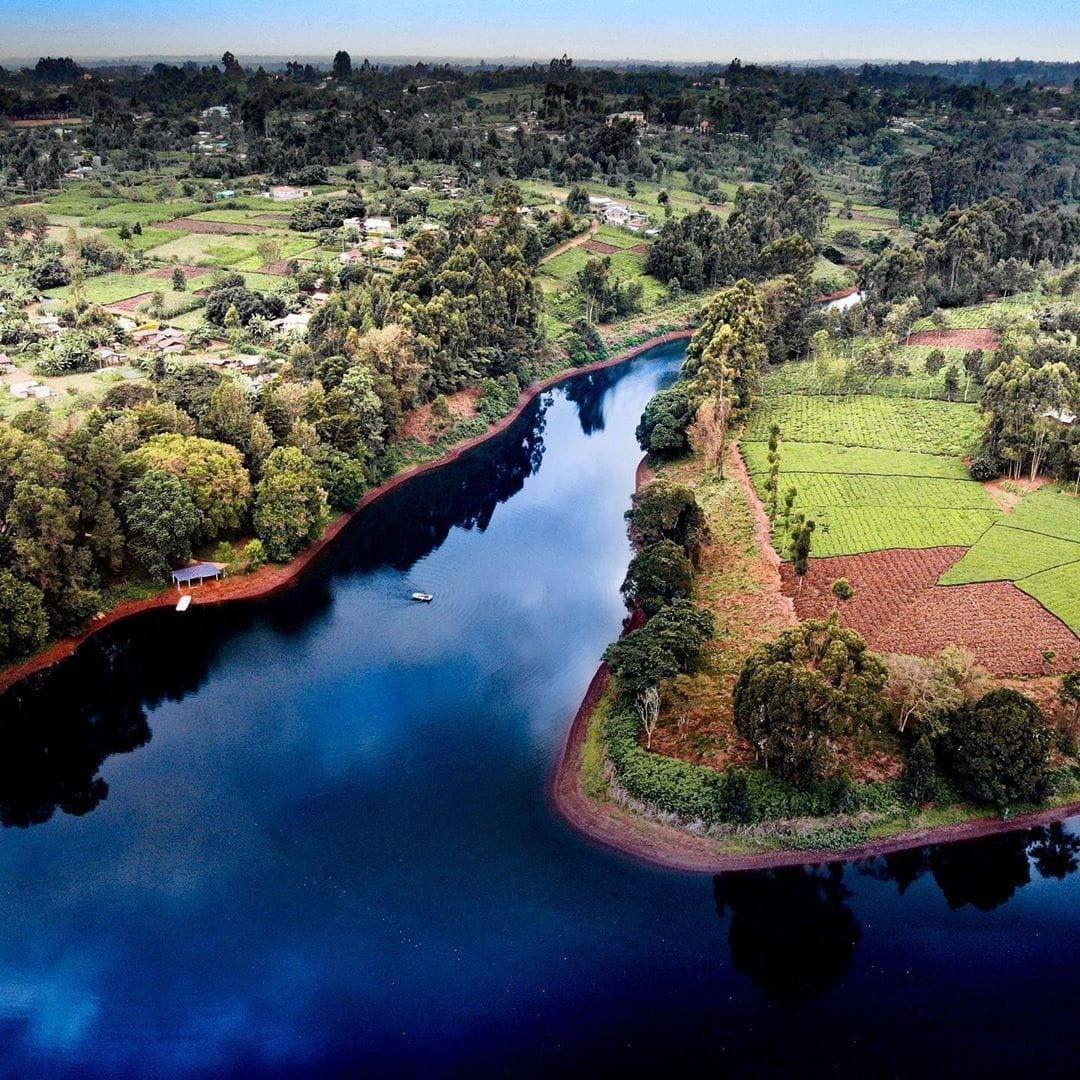
Mandhari nzuri asilia yenye bwawa kubwa lenye maji rangi ya bluu, miti mikubwa yenye rangi ya kijani kibichi pembezoni, pamoja na uwanda wa juu wenye miinuko mifupi na nyasi fupi.